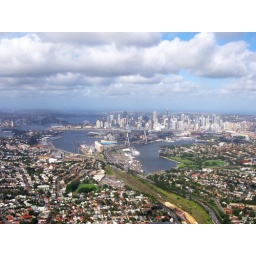
Pity the clouds cast a shadow over the harbour bridge &amp;amp; opera house...